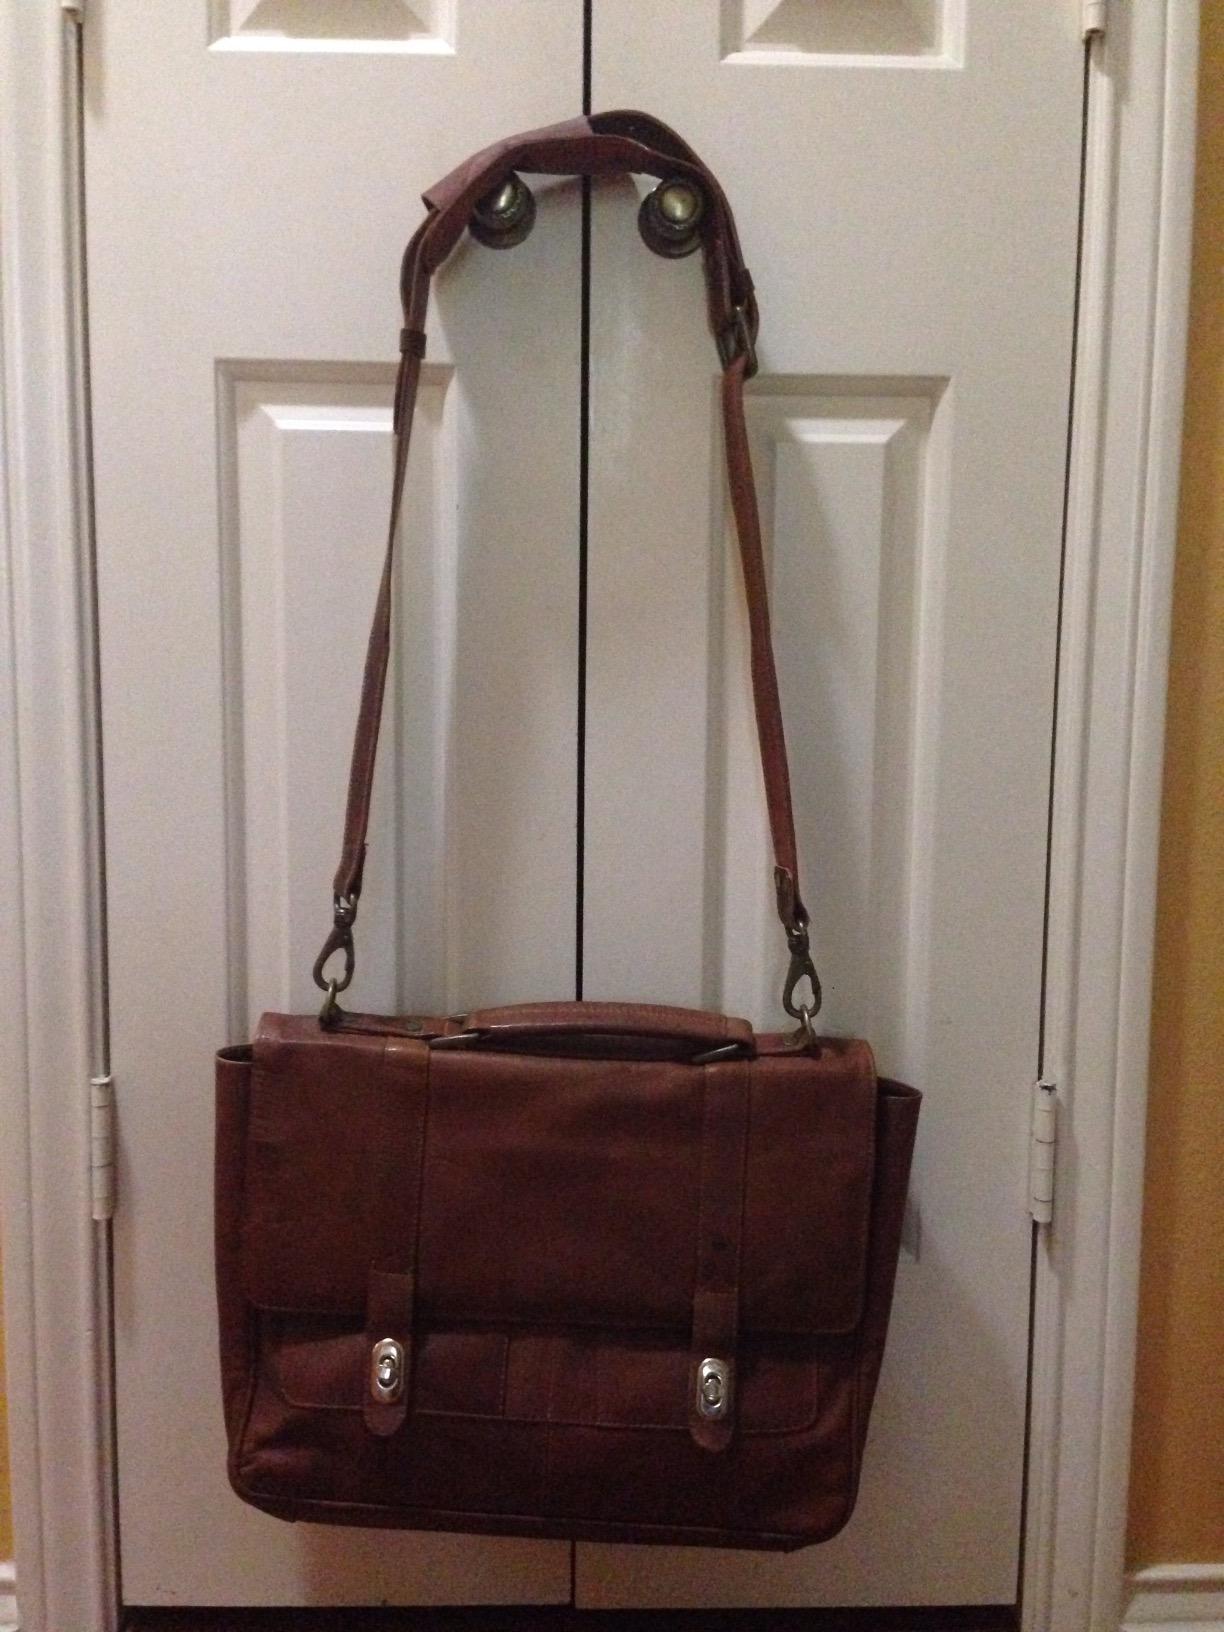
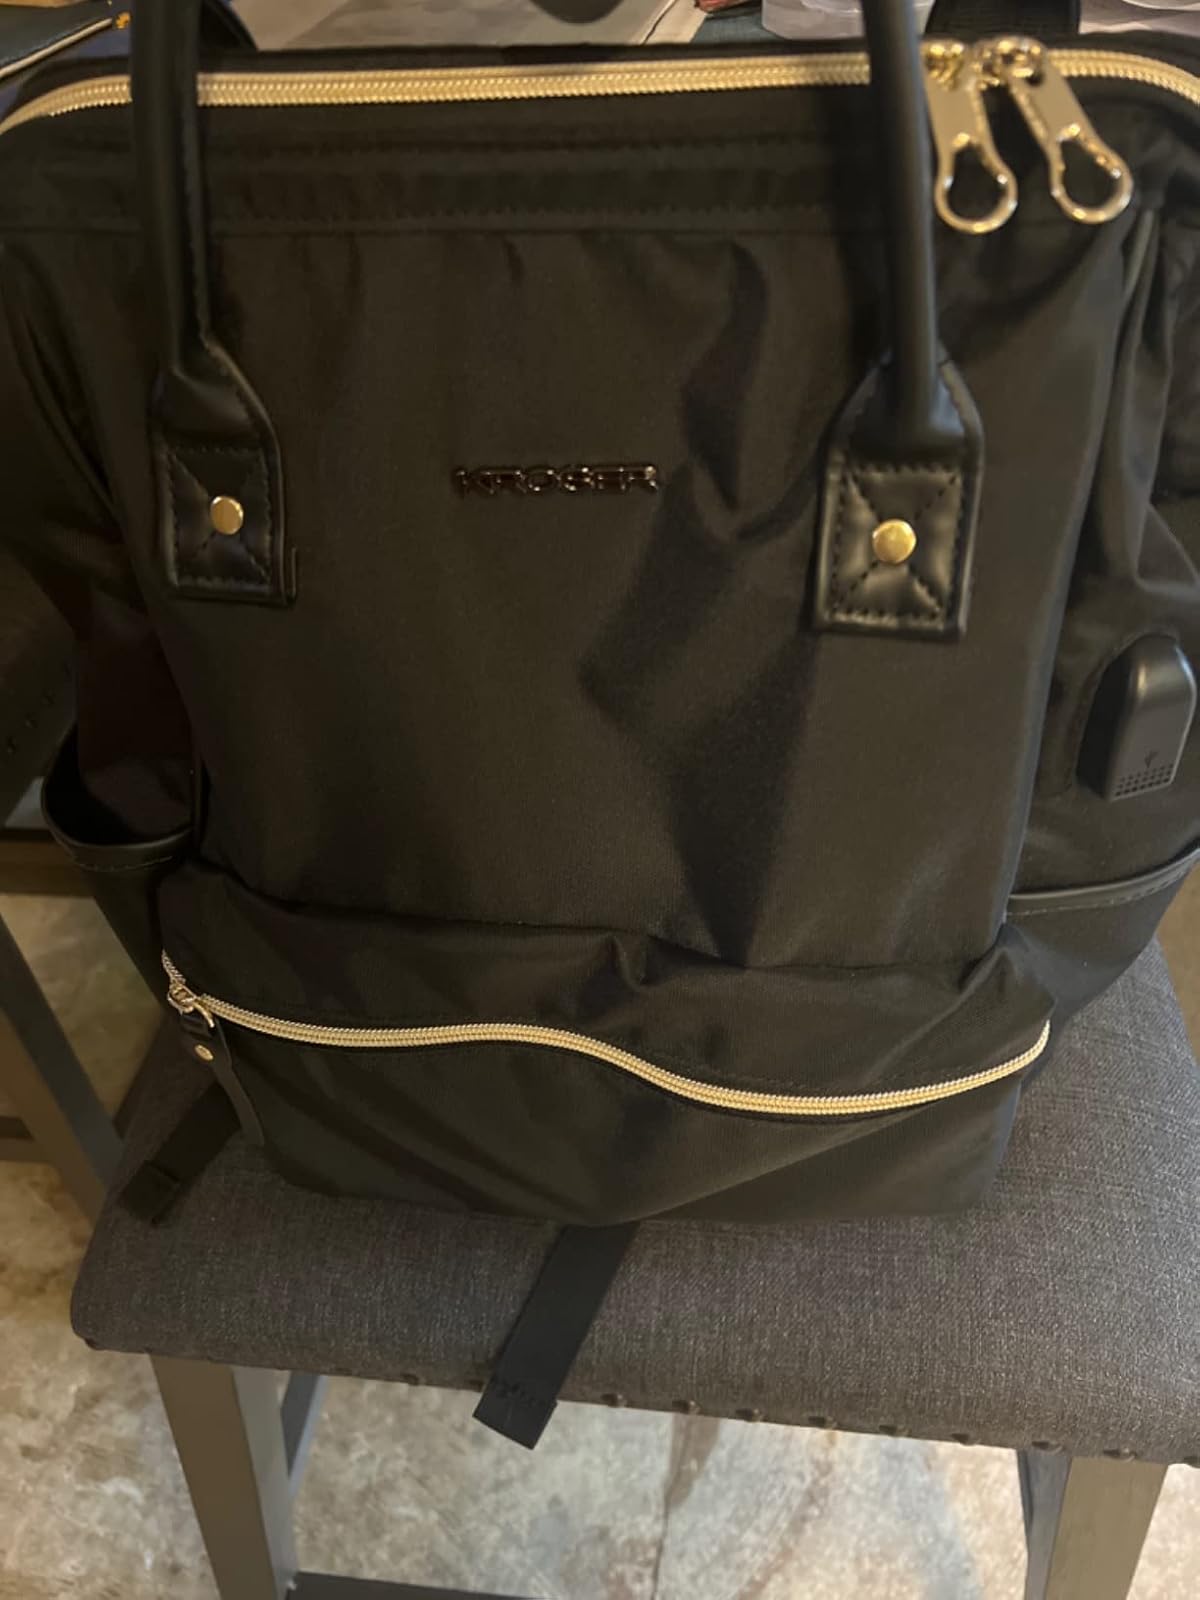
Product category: bag
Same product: no